Washington Senators (1901–1960)

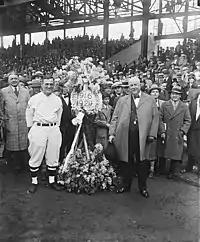
On behalf of the Elks of Washington, Joe Judge (front left), captain of the Senators, was presented with a floral tribute for the team before the start of a game in 1929

The Senators repeated as American League champions in but lost the World Series to the Pittsburgh Pirates. After Johnson's retirement in , the Senators endured a few losing seasons until returning to contention in , this time with Johnson as manager. But after the Senators finished third in and , behind powerful Philadelphia and New York, Griffith fired Johnson, a victim of high expectations.